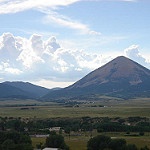
Scene: Outdoor